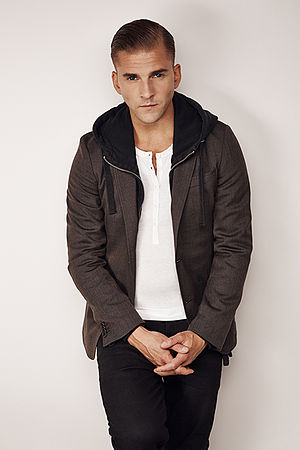
Style Of Eye
Johan Linus Eklöw, bedre kendt som Style Of Eye er en svensk DJ, musikproducerog sangskriver. Han er en del af duoen Galantis.